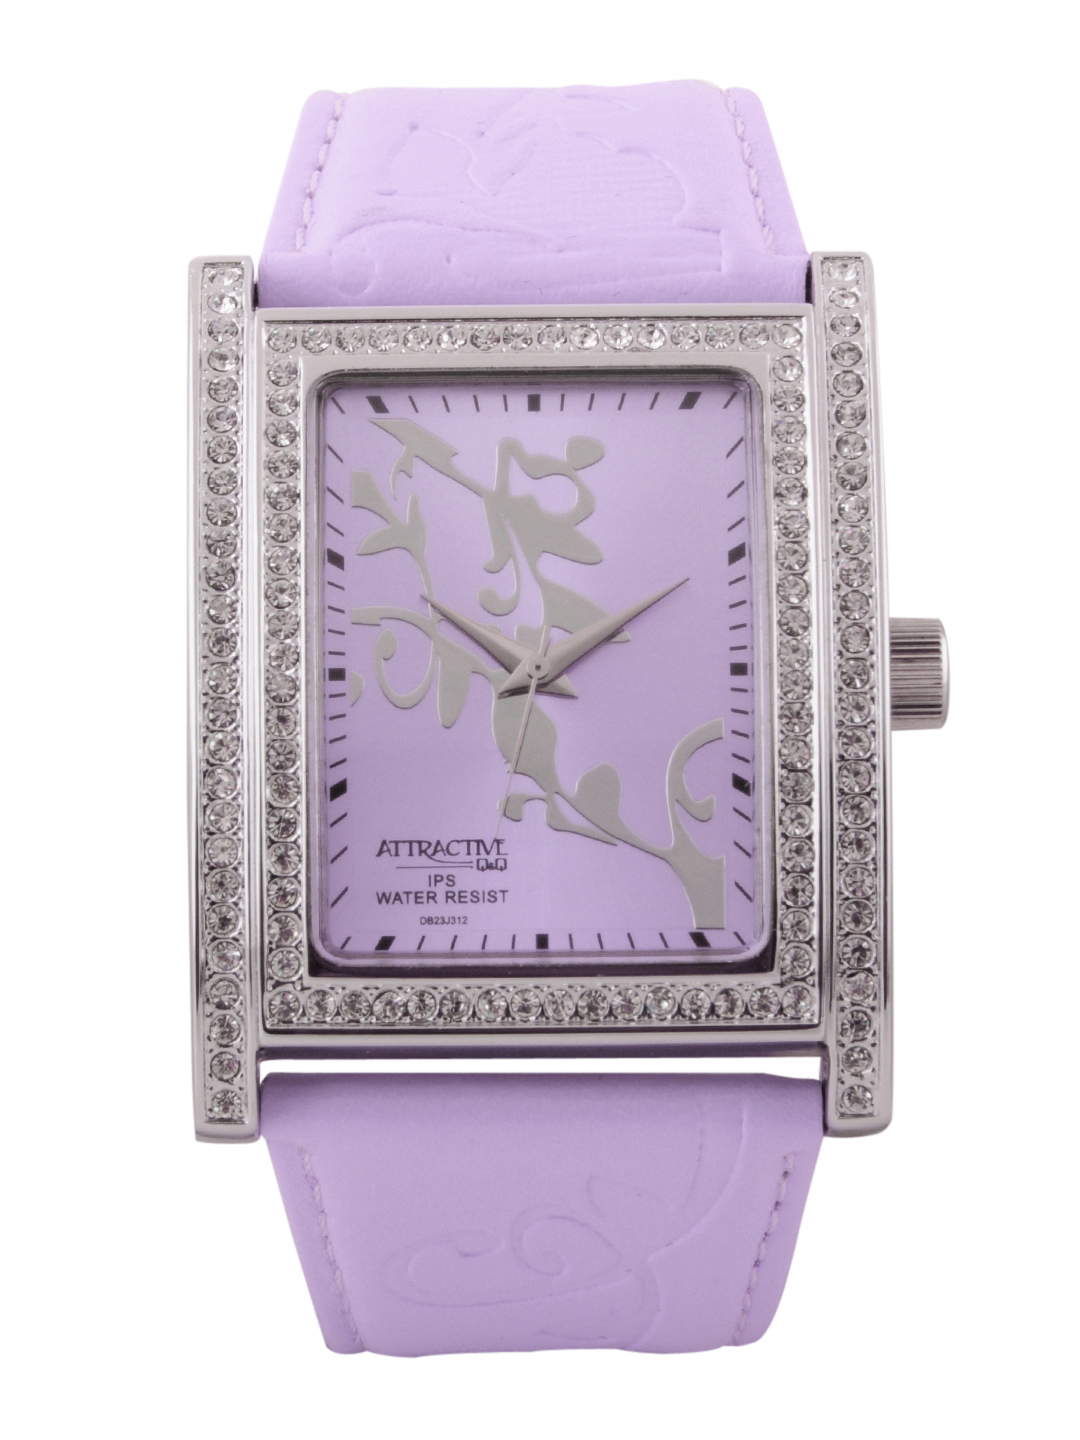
Q&Q Women Lavender Dial Watch
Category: Accessories / Watches / Watches
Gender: Women
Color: Lavender
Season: Winter 2016
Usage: Casual